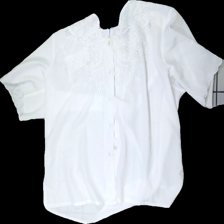
View: front
Type: Blouse
Category: Ladies
Brand: Not in the list
Brand text on label: Franchesca
Colors: White
Material: 100% Polyester
Cut: Regular, Loose
Size: L
Season: All
Smell: Minor
Price range: <50
Recommended usage: Recycle
Comment: Detergent smell